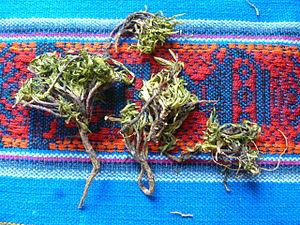
Gentianella albo-rosea est une plante herbacée de la famille des Gentianaceae.